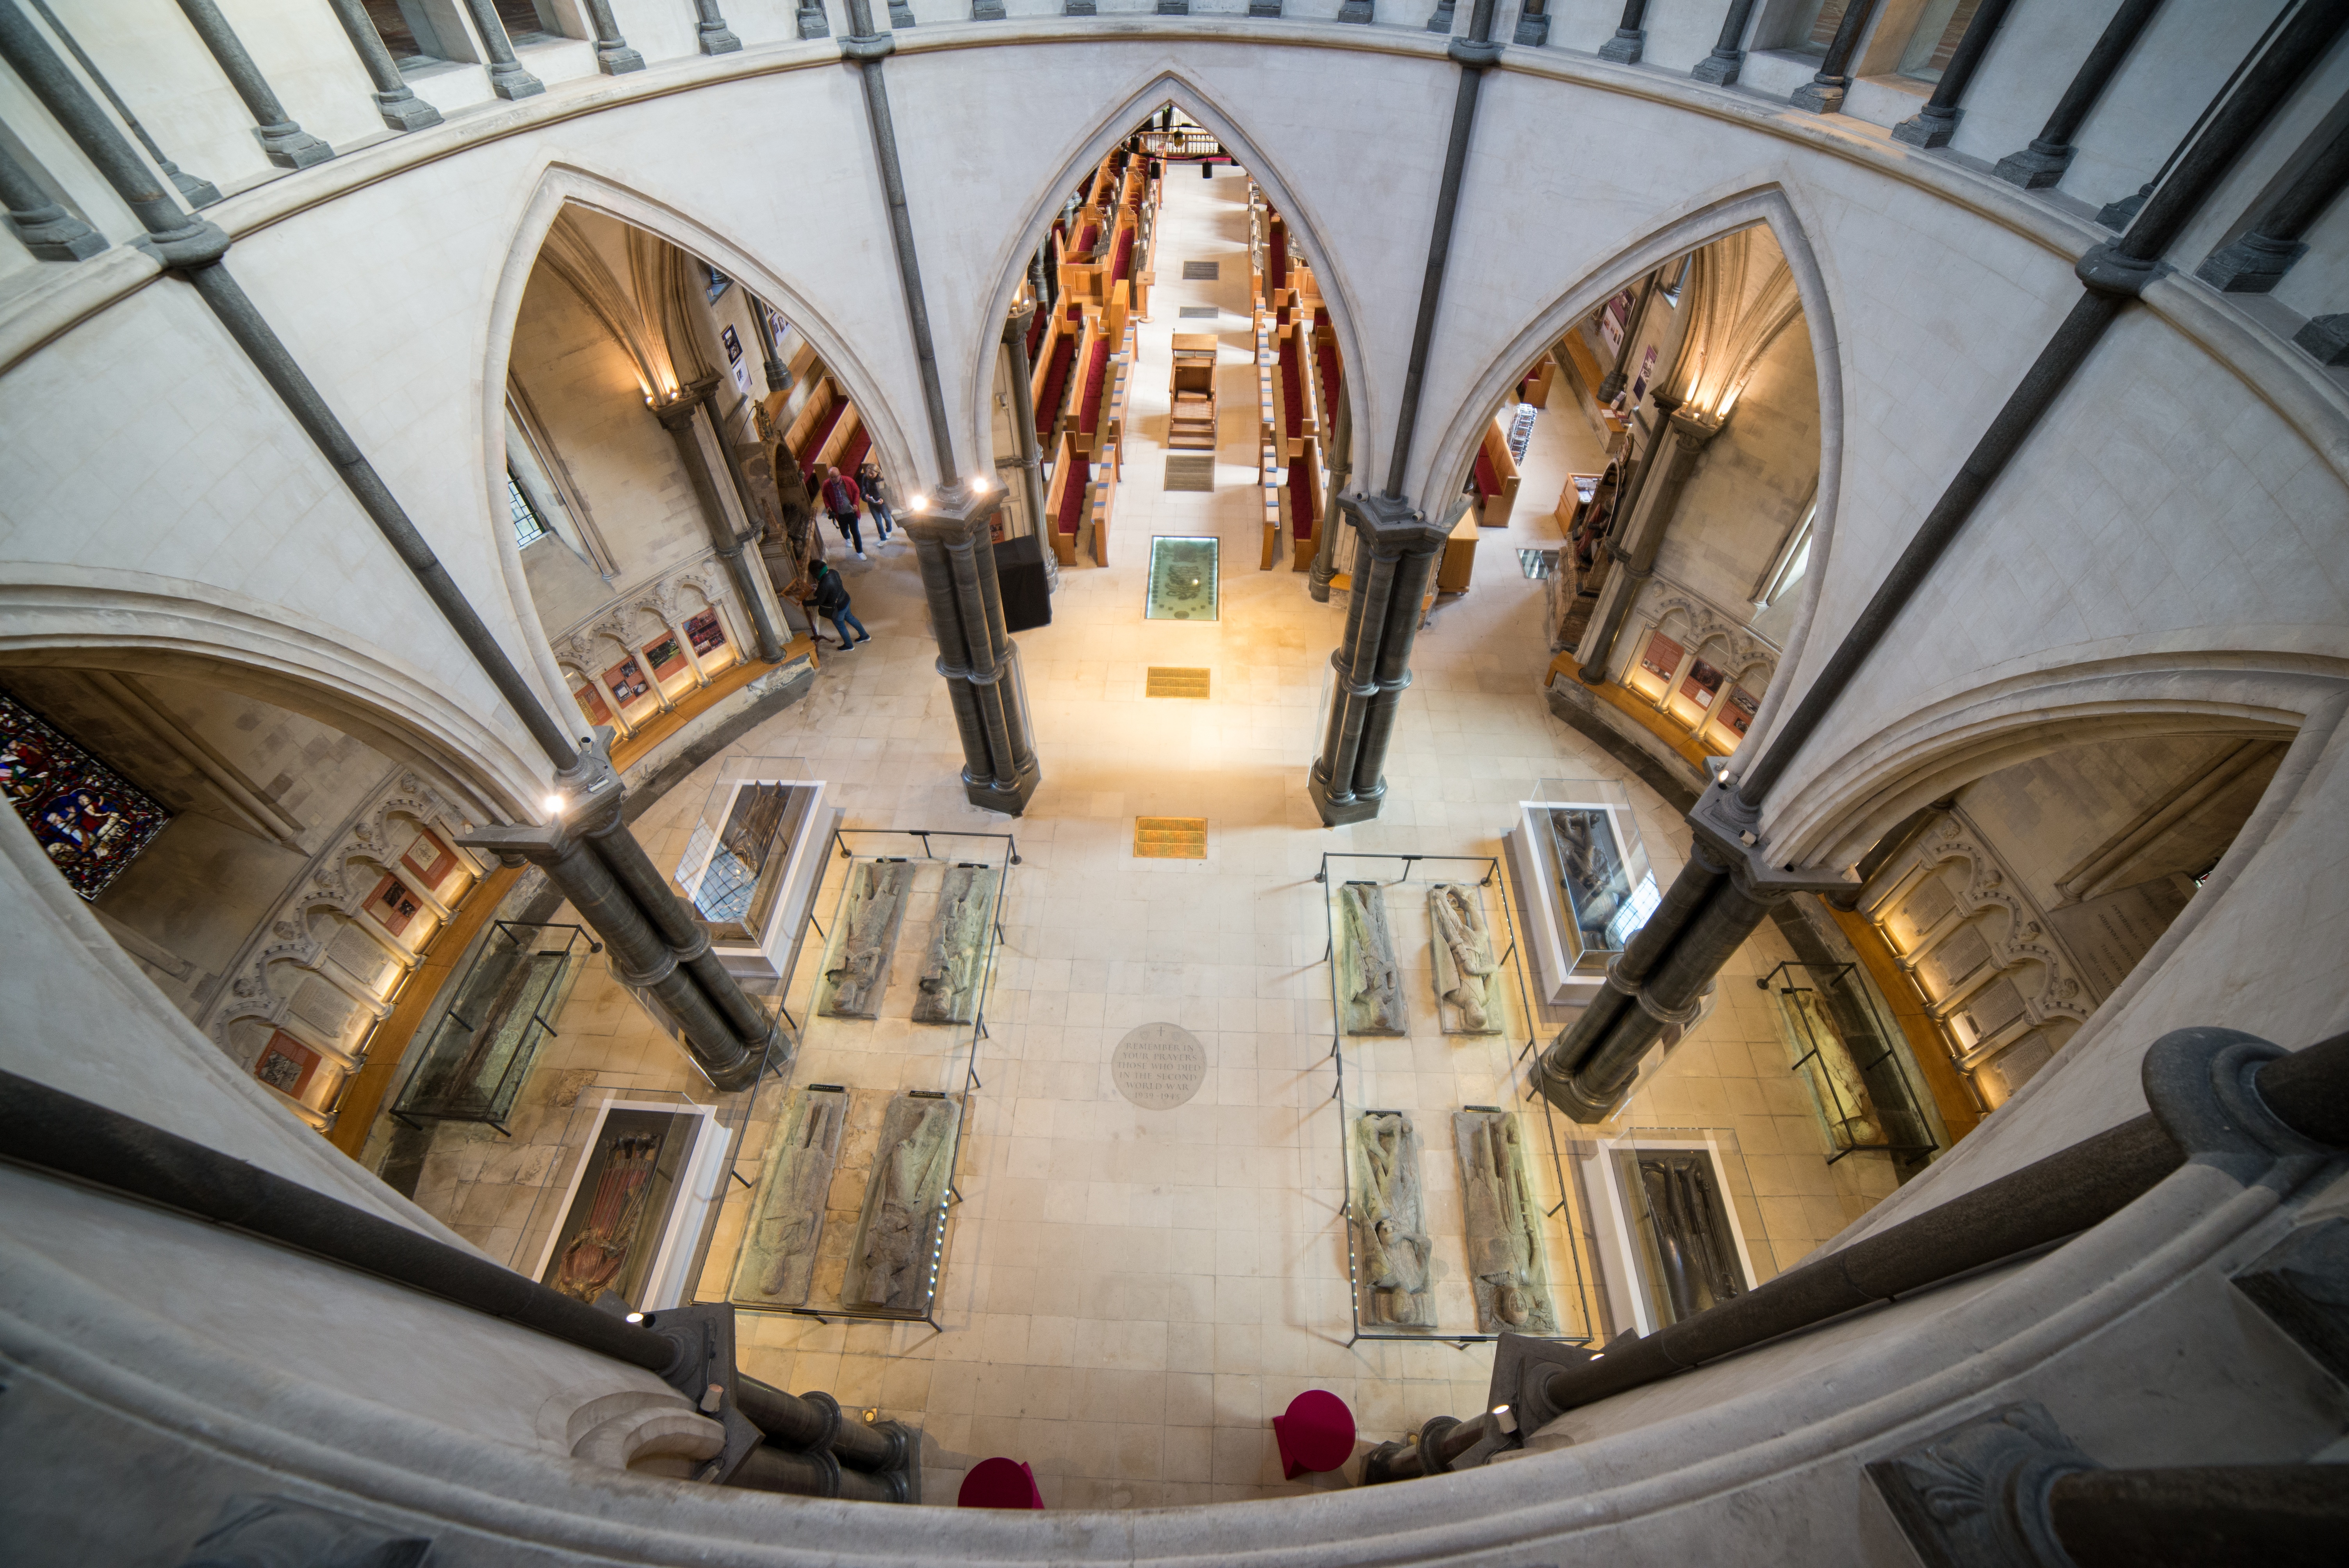
architecture, building, europe, church, cathedral, chapel, place of worship, uk, england, london, temple, horizontal, synagogue, history, tourist attraction, basilica, dome, nights temple